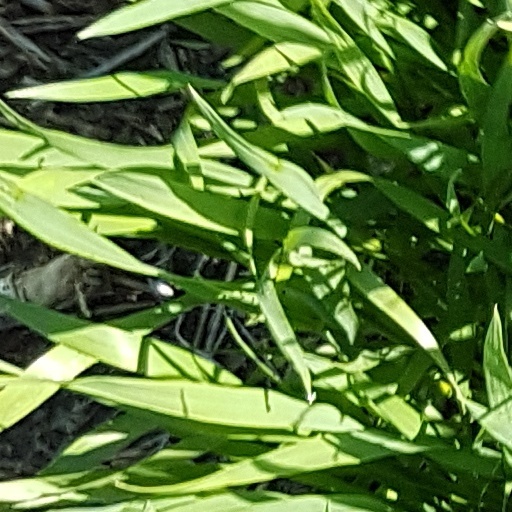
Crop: wheat